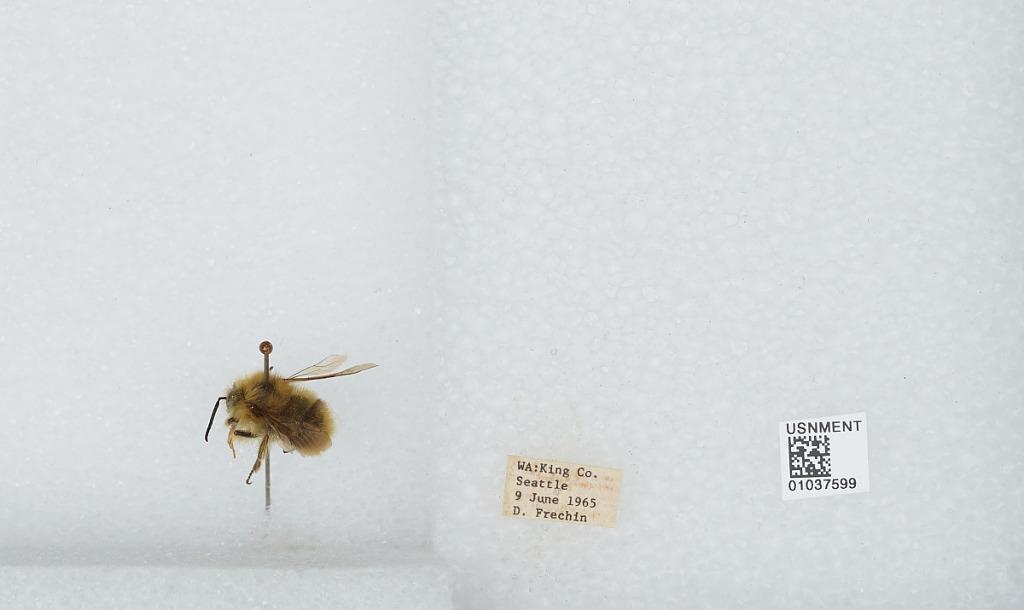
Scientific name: Bombus (Pyrobombus) mixtus Cresson
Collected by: D. Frechin
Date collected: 1965-6-9
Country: United States
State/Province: Washington
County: King
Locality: Seattle
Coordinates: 47.6097, -122.333